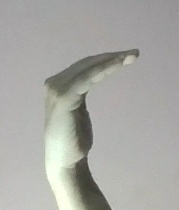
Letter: haa